William King (academic)

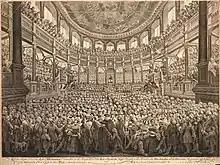
Engraving by Thomas Worlidge of the Sheldonian Theatre on the occasion of the 1759 installation of the Chancellor of Oxford University.

At the Encænia of 1763 King, amid great applause, delivered an oration. Charles Churchill, who was present, later sneered at his "piebald Latin" in the "Candidate".